Brettstapel

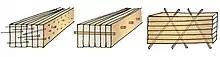
Types of Brettstapel Construction

Brettstapel was invented in the 1970s by the German engineer Julius Natterer. It is now commonly used across Austria, Switzerland and Germany, whilst slowly emerging in the UK. Originally it consisted of low grade timber posts continuously nailed together to form panels strong enough to support mines and railways. In 1999 a German company developed a doweled system which relied on the varying moisture content to form solid structural panels however many companies introduced glue to the system to strengthen it. In 2001, a new variant of Brettstapel was developed where diagonal dowels replaced the perpendicular ones thus resolving separation issues and allowing for longer spans. Presently only one company uses the diagonal dowel system whilst all except for two (who still use nails) use perpendicular dowels, mostly without glue. There are now a range of companies producing CLT cross laminated timber (rotating layers of boards) using timber dowels based upon Brettstapel.